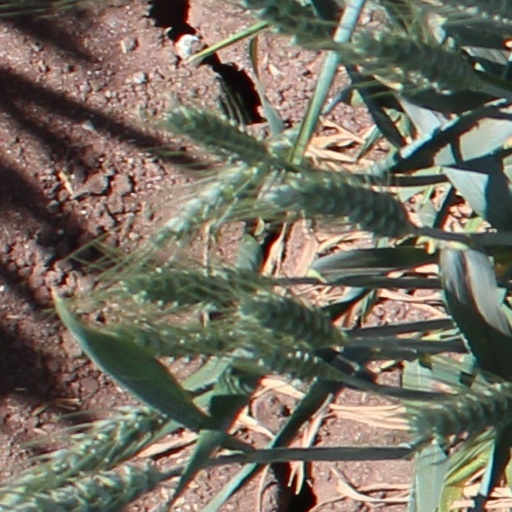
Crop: wheat